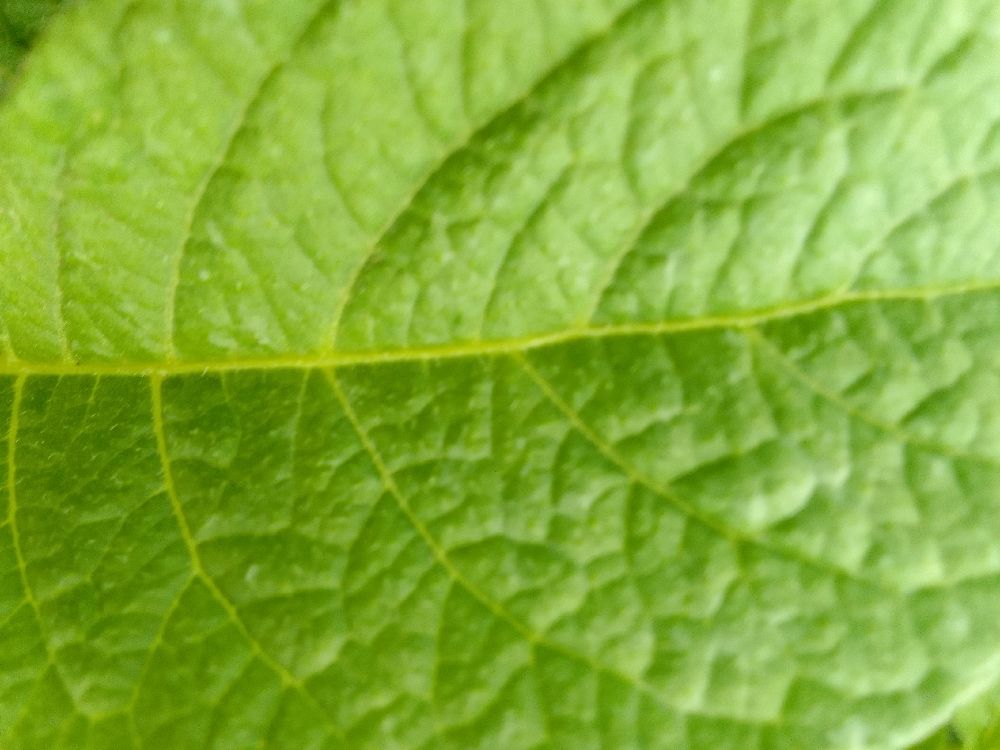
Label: Healthy